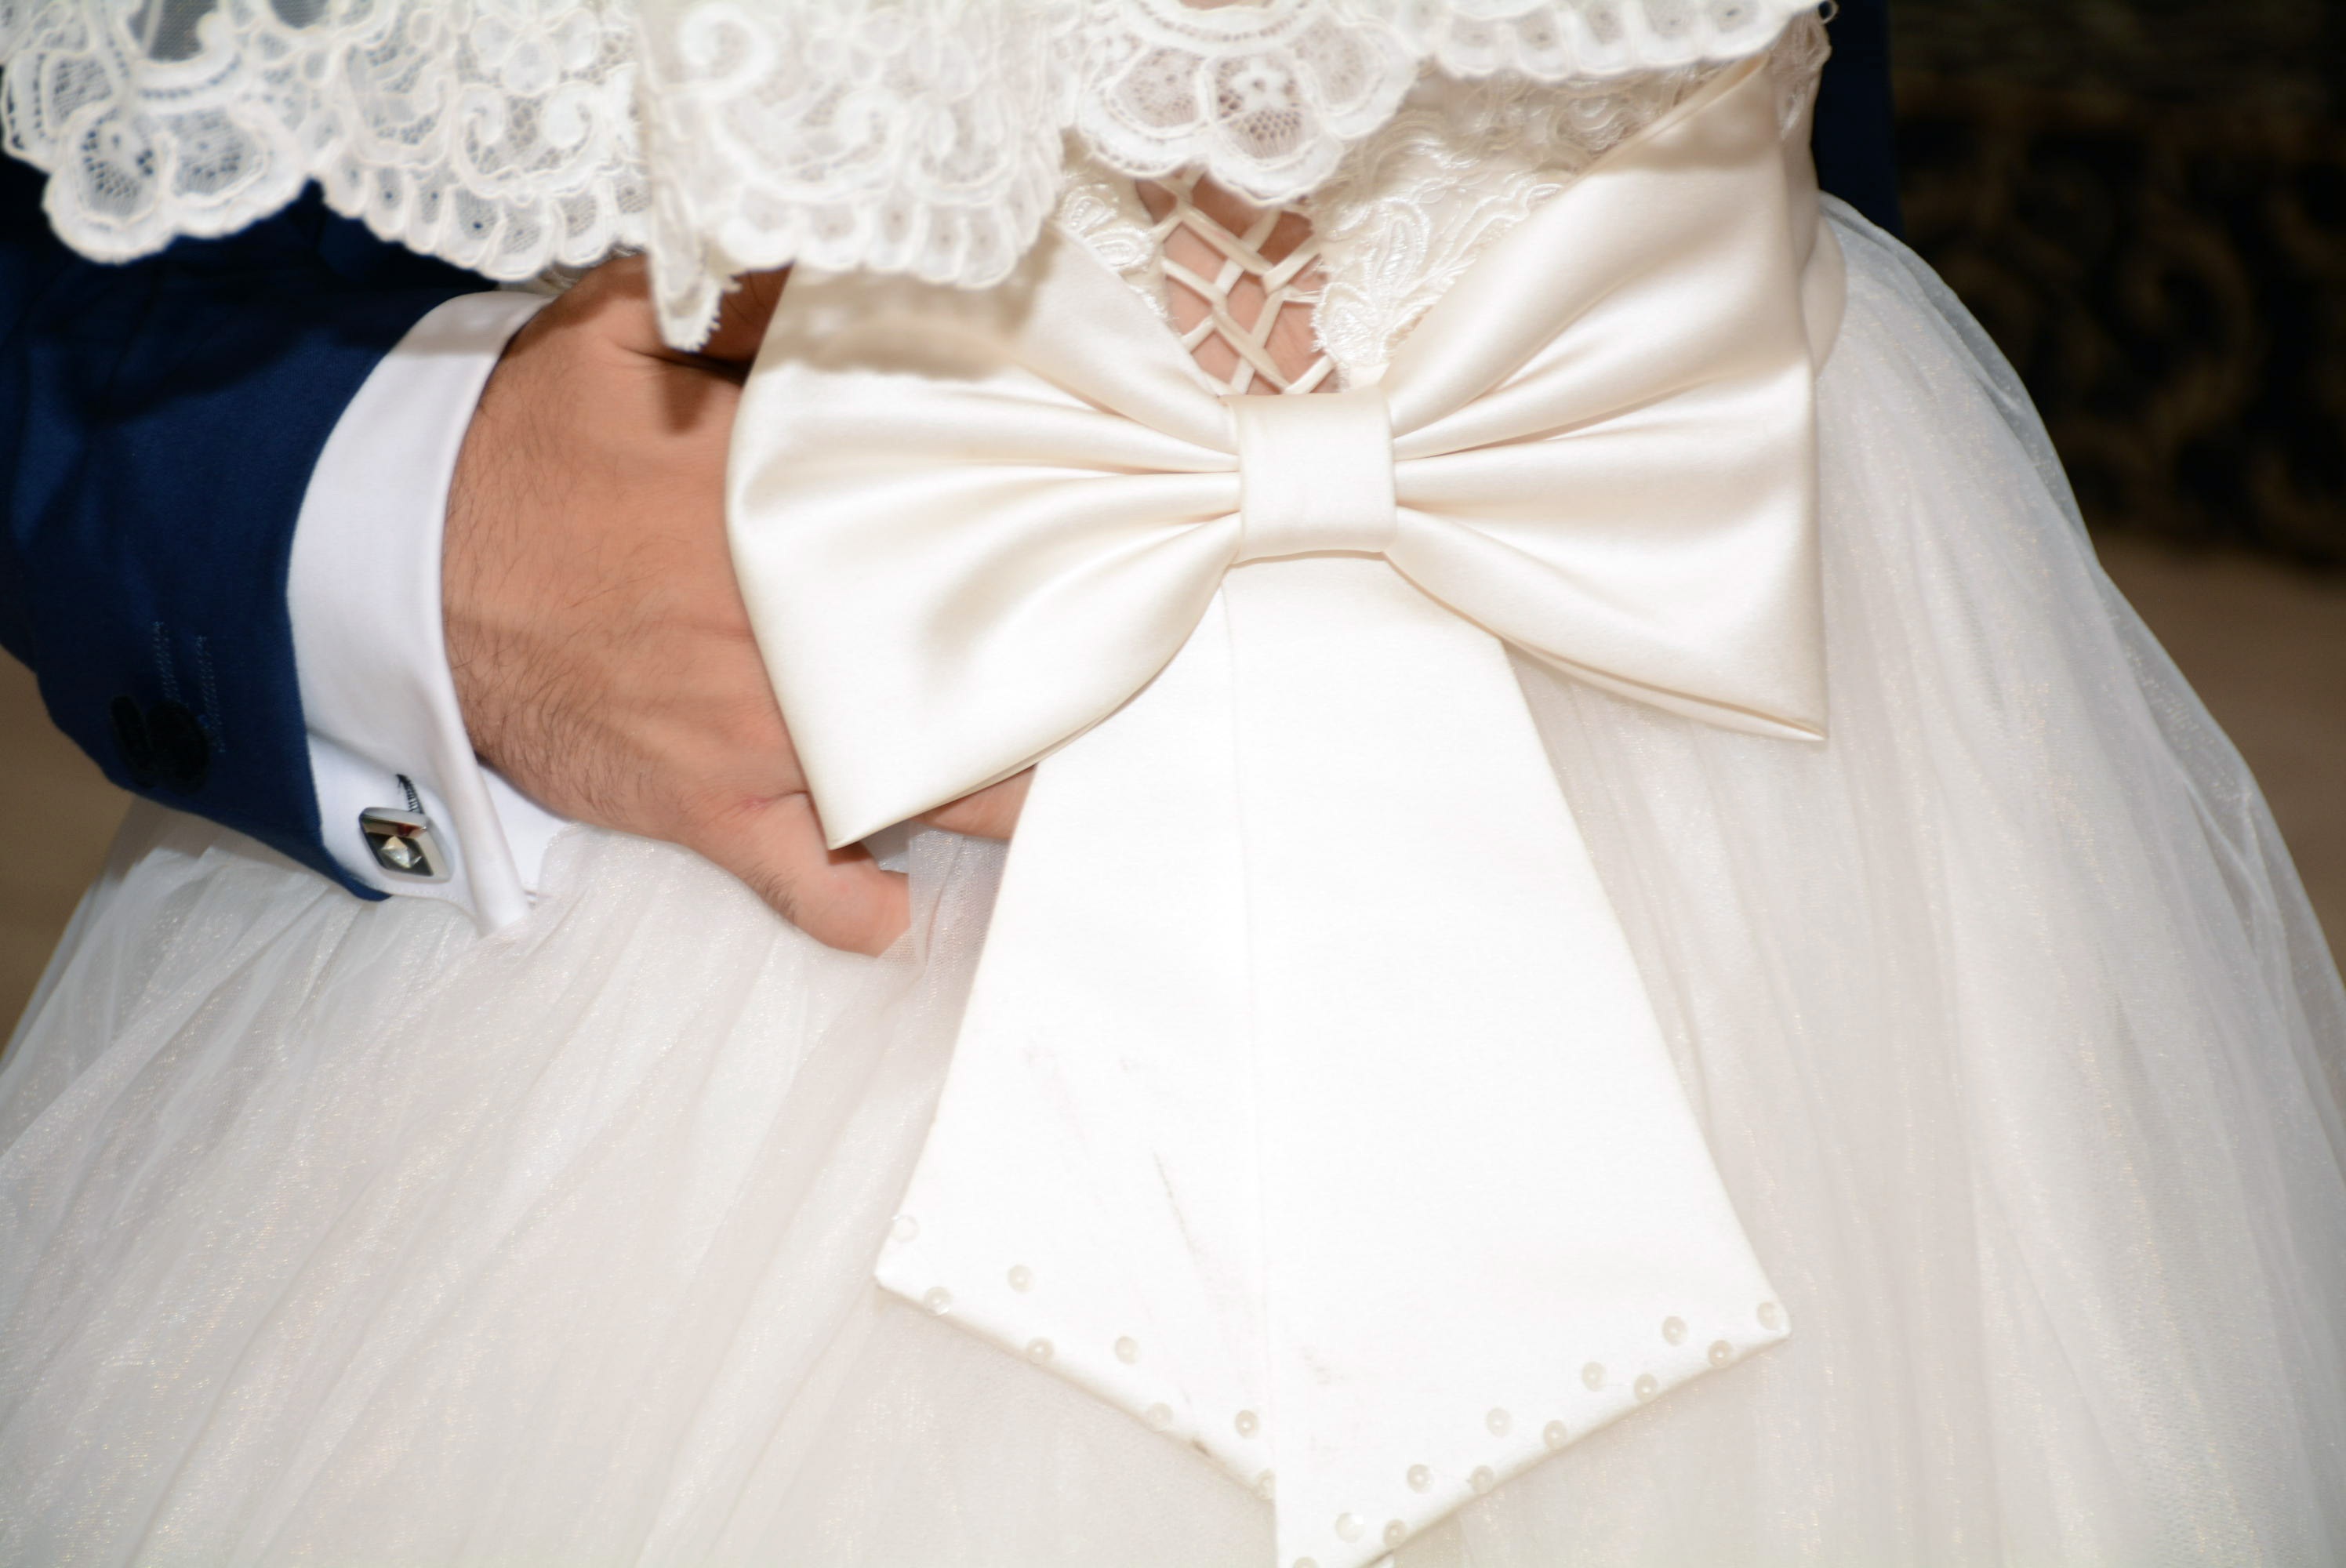
man, people, woman, white, love, couple, romance, romantic, child, two, clothing, together, wedding, wedding dress, bride, groom, married, marriage, wife, dress, gown, veil, husband, wedding couple, bridal veil, fashion accessory, bridal clothing, bridal accessory